Indonesia national football team

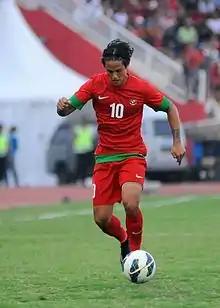
Irfan Bachdim in action during a friendly match against Malaysia at the Gelora Delta Stadium on 14 September 2014. Indonesia won 2–0

Dutch East Indies, or Netherlands East Indies was the national team that represented the territory of present-day Indonesia during the Dutch colonial era. The team was organized by the Dutch East Indies Football Union (NIVU), which became a member of FIFA on 24 May 1924. The first recorded unofficial match of the Dutch East Indies was against Singapore on 28 March 1921 in Batavia, which ended in a 1–0 win. This was followed by matches in August 1928 against Australia (2–1 win) and in 1930 against a team from Shanghai, China (4–4 draw).